Physalaemus maculiventris

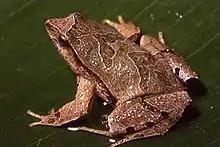
"P. maculiventris"

Adult males measure and adult females in snout–vent length.